North Carolina-class battleship

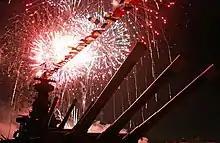
Red and yellow fireworks fill the sky, as seen from the deck of the ship. The main guns loom directly overhead.

"North Carolina" then joined the carrier s screen, and protected it while support was rendered to American troops fighting on Guadalcanal. Although it dodged one torpedo on 6 September, it was not able to avoid another on the 15th. Out of a six-torpedo salvo from the , three hit the carrier , one hit , one missed, and one struck "North Carolina". A warhead hit on the port side below the waterline at a point that was just behind the number one turret. It created a hole, allowed about of water into the ship—which had to be offset with counter-flooding, meaning that another entered—killed five men, and wounded twenty. Although "North Carolina" could steam at soon after the explosion, it was later forced to slow to to ensure that temporary shoring did not fail. Structural damage beneath the first turret rendered it unable to fire unless in absolute need, and the main search radar failed. As this was the first torpedo to strike a modern American battleship, there was a large amount of interest from various officers and bureaus within the navy in learning more about it. The conclusions were seen as a vindication by some who believed that too much had been sacrificed in the design of the "North Carolina"s—the torpedo defense system had come close to breaking near one of the most important areas of the ship (a magazine), after all—and the General Board called for the fifth and sixth s, and , to have a torpedo bulge added outside their magazines. However, the new Bureau of Ships opposed this on the basis that the system performed as it was supposed to; in any case, no modifications were made.